Linda Manzer

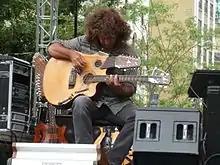
Pat Metheny with the 42-string Pikasso guitar

In 1984 Pat Metheny requested a guitar that had "as many strings as possible". Manzer came up with the Pikasso, a guitar with 42 strings arranged in four string sections, including a hexaphonic pickup to interface with Metheny's Synclavier synthesizer. The Pikasso has two holes for mounting the guitar on a stand, allowing the guitarist to play the guitar without having to hold it. Metheny plays the Pikasso on "Finding and Believing" from "Secret Story", "Montevideo" and "Dismantling Utopia" from "Quartet", "Into the Dream" from "Imaginary Day", and "The Sound of Water" from his "Quartet" album with Brad Mehldau. While building the Pikasso, Manzer invented "The Wedge" body geometry: Because there were so many strings crisscrossing, Manzer wanted Metheny to be able to see all the strings while looking down at the guitar. She settled on a wedge shape, with the sides of the guitar being skinnier under the arm and wider on the knee. This enabled Metheny to have a slight aerial view of the strings because the guitar leaned back a little. The added benefit was it was more physically comfortable. In the 1980s she began using the "Manzer Wedge" design for all of her guitars.